Double Dare (franchise)

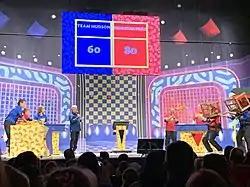
Marc Summers hosting a physical challenge on the "Double Dare" live tour in Cleveland, 2018

"Family Double Dare" returned to Nickelodeon on August 13, 1990, first airing repeats of the Fox version. A "Salute to Double Dare" special aired September 2, 1990, with Summers, Harvey, and Marrella highlighting moments from "Double Dare", discussing its popularity, and previewing the upcoming "Family Double Dare". Nickelodeon launched its own version of "Family Double Dare" on weekends beginning October 6, 1990. Nickelodeon produced the series at the newly opened Nickelodeon Studios on the Universal Studios Florida grounds in Orlando. Production began in July 1990 and ended on July 24, 1992, with 80 episodes taped over two seasons. Between the production cycles of "Family Double Dare", two special episodes of "Double Dare" were recorded on February 6–7, 1992: "NBA All-Star Double Dare" with National Basketball Association alumni and "Super Special Double Dare" with members of the casts of "Clarissa Explains It All" and "Welcome Freshmen".